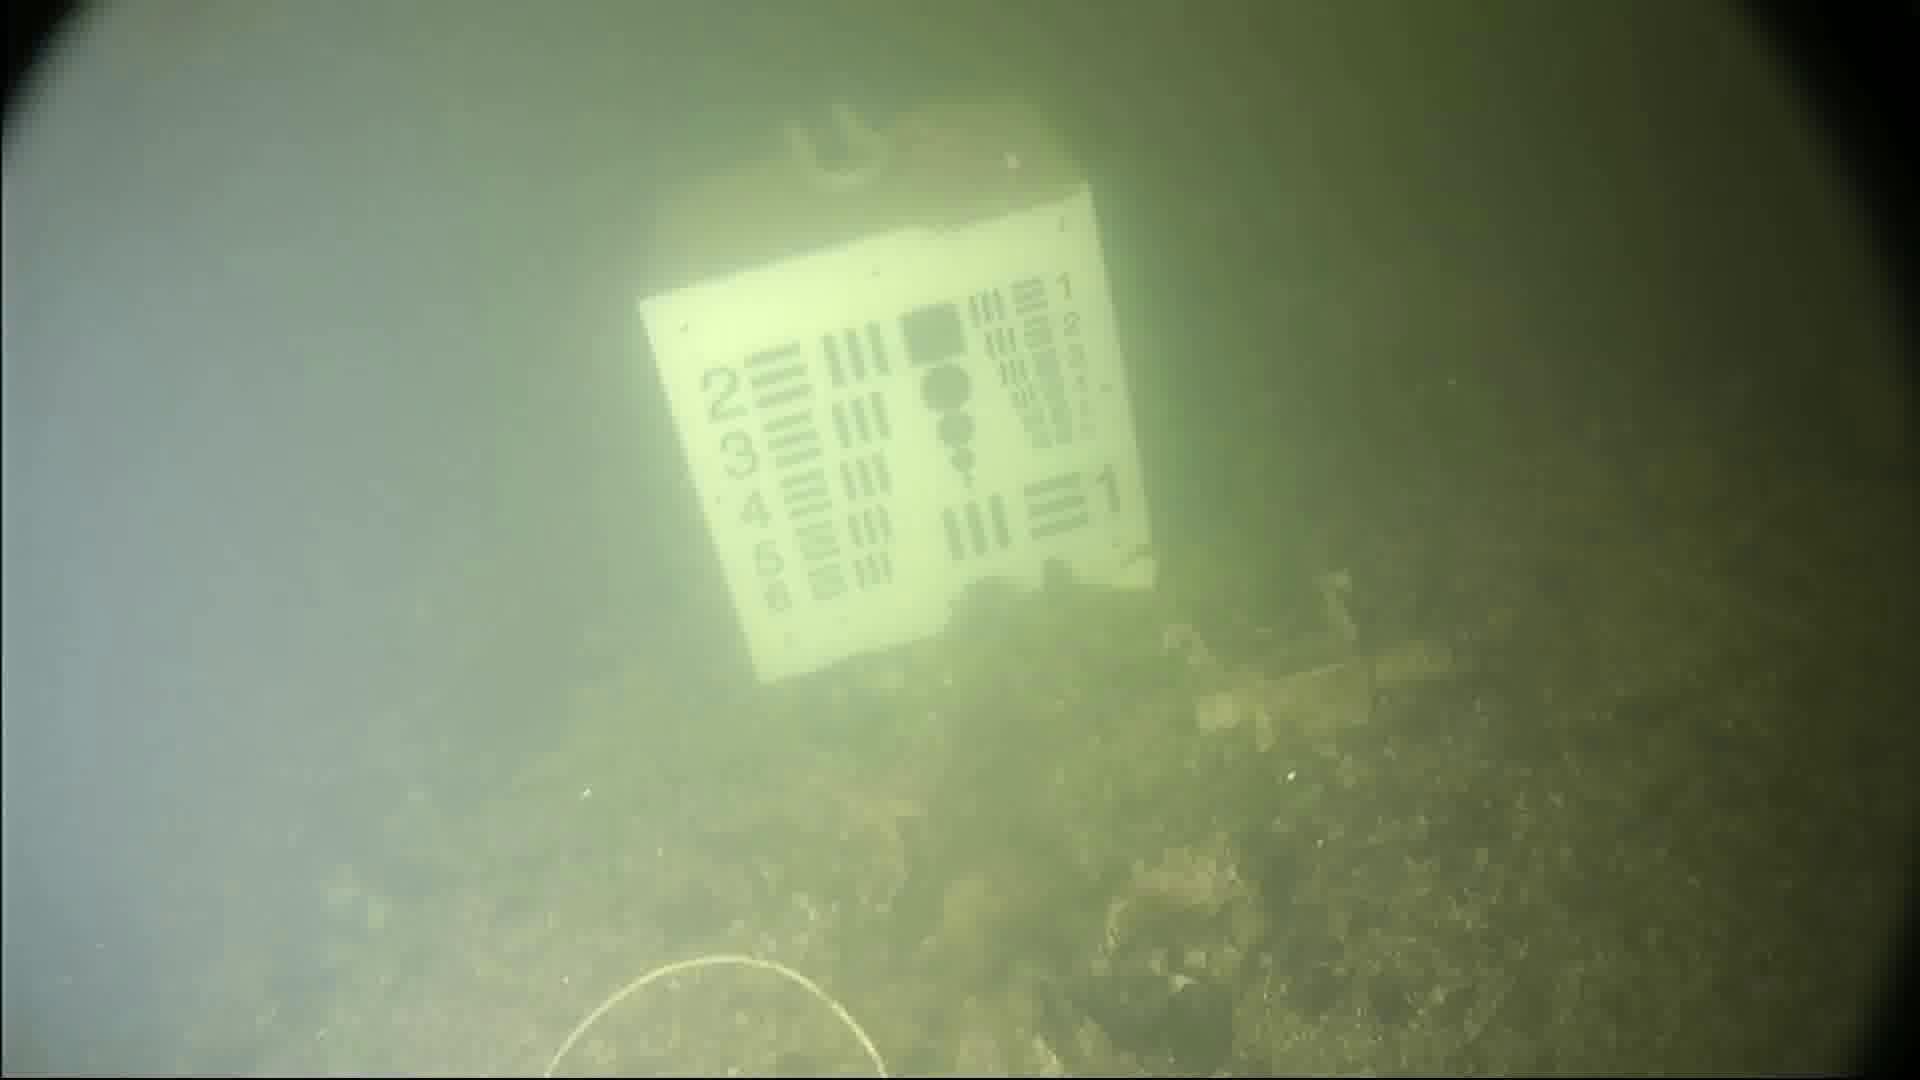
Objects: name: starfish